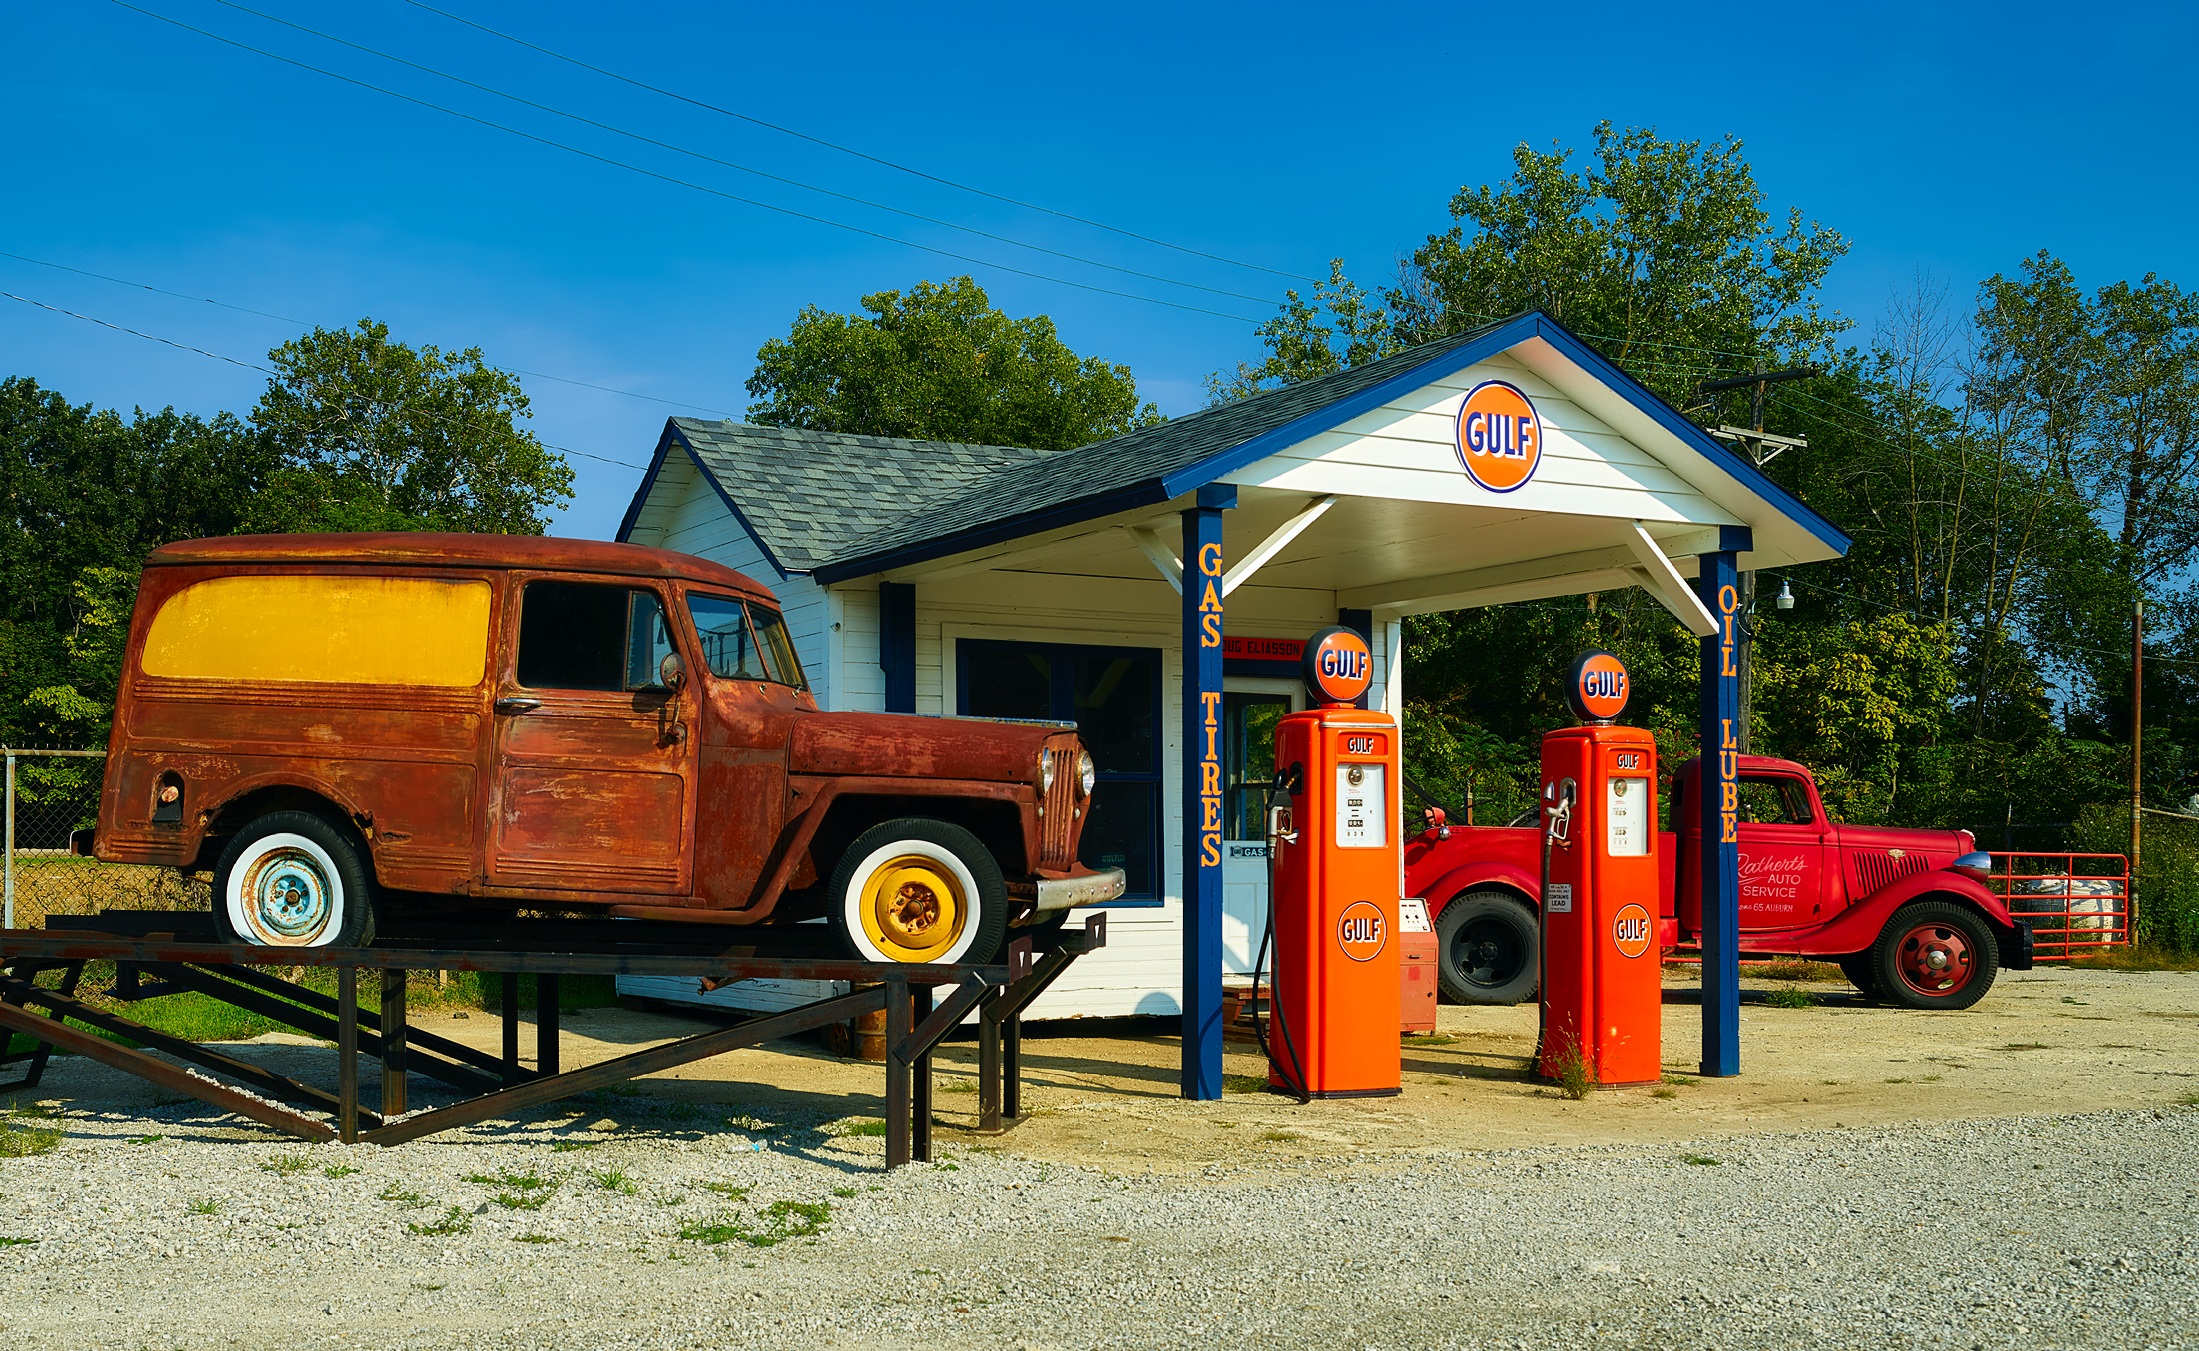
landscape, car, vintage, antique, building, transport, truck, vehicle, nostalgia, gas station, quaint, hdr, playground, cars, gasoline, gulf, petrol, service, pumps, automobile make